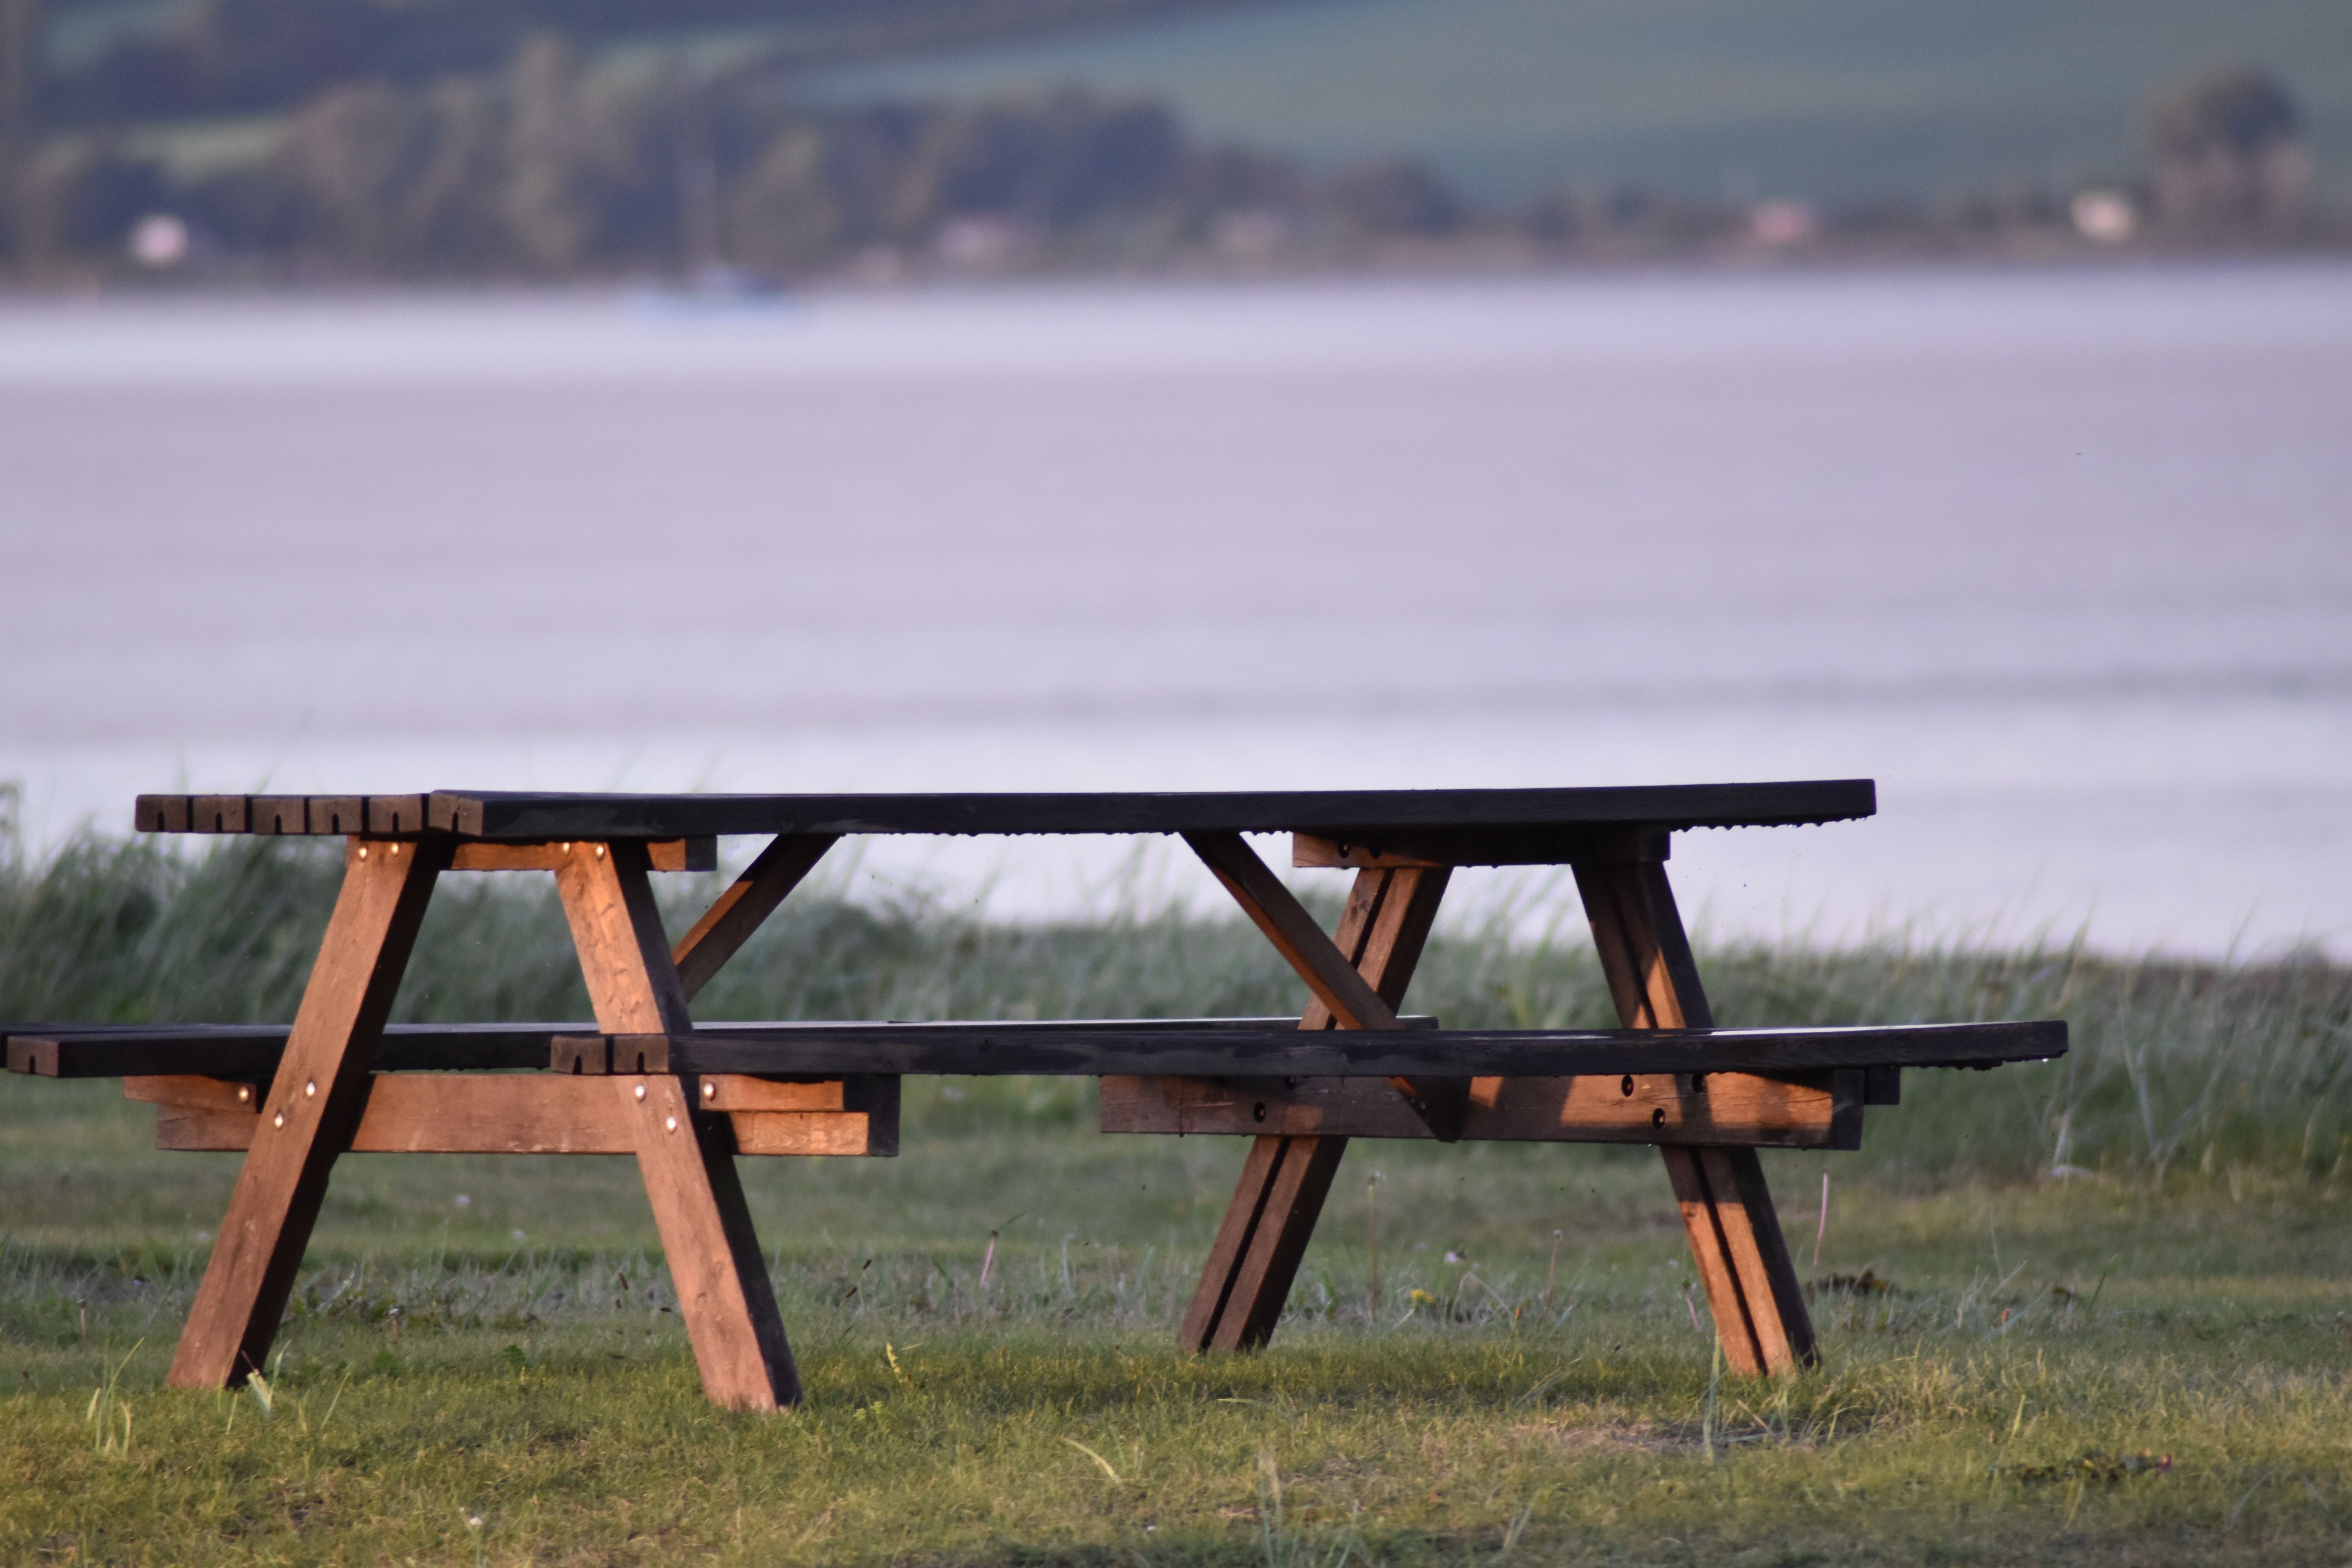
table, beach, sea, coast, water, rock, wood, wave, vehicle, port, furniture, stones, denmark, sea view, baltic sea